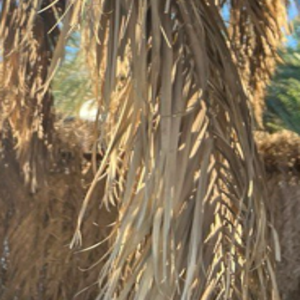
Label: Fusarium Wilt